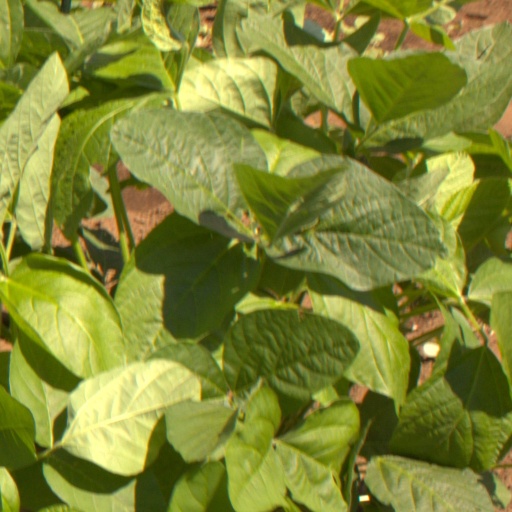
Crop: soybean